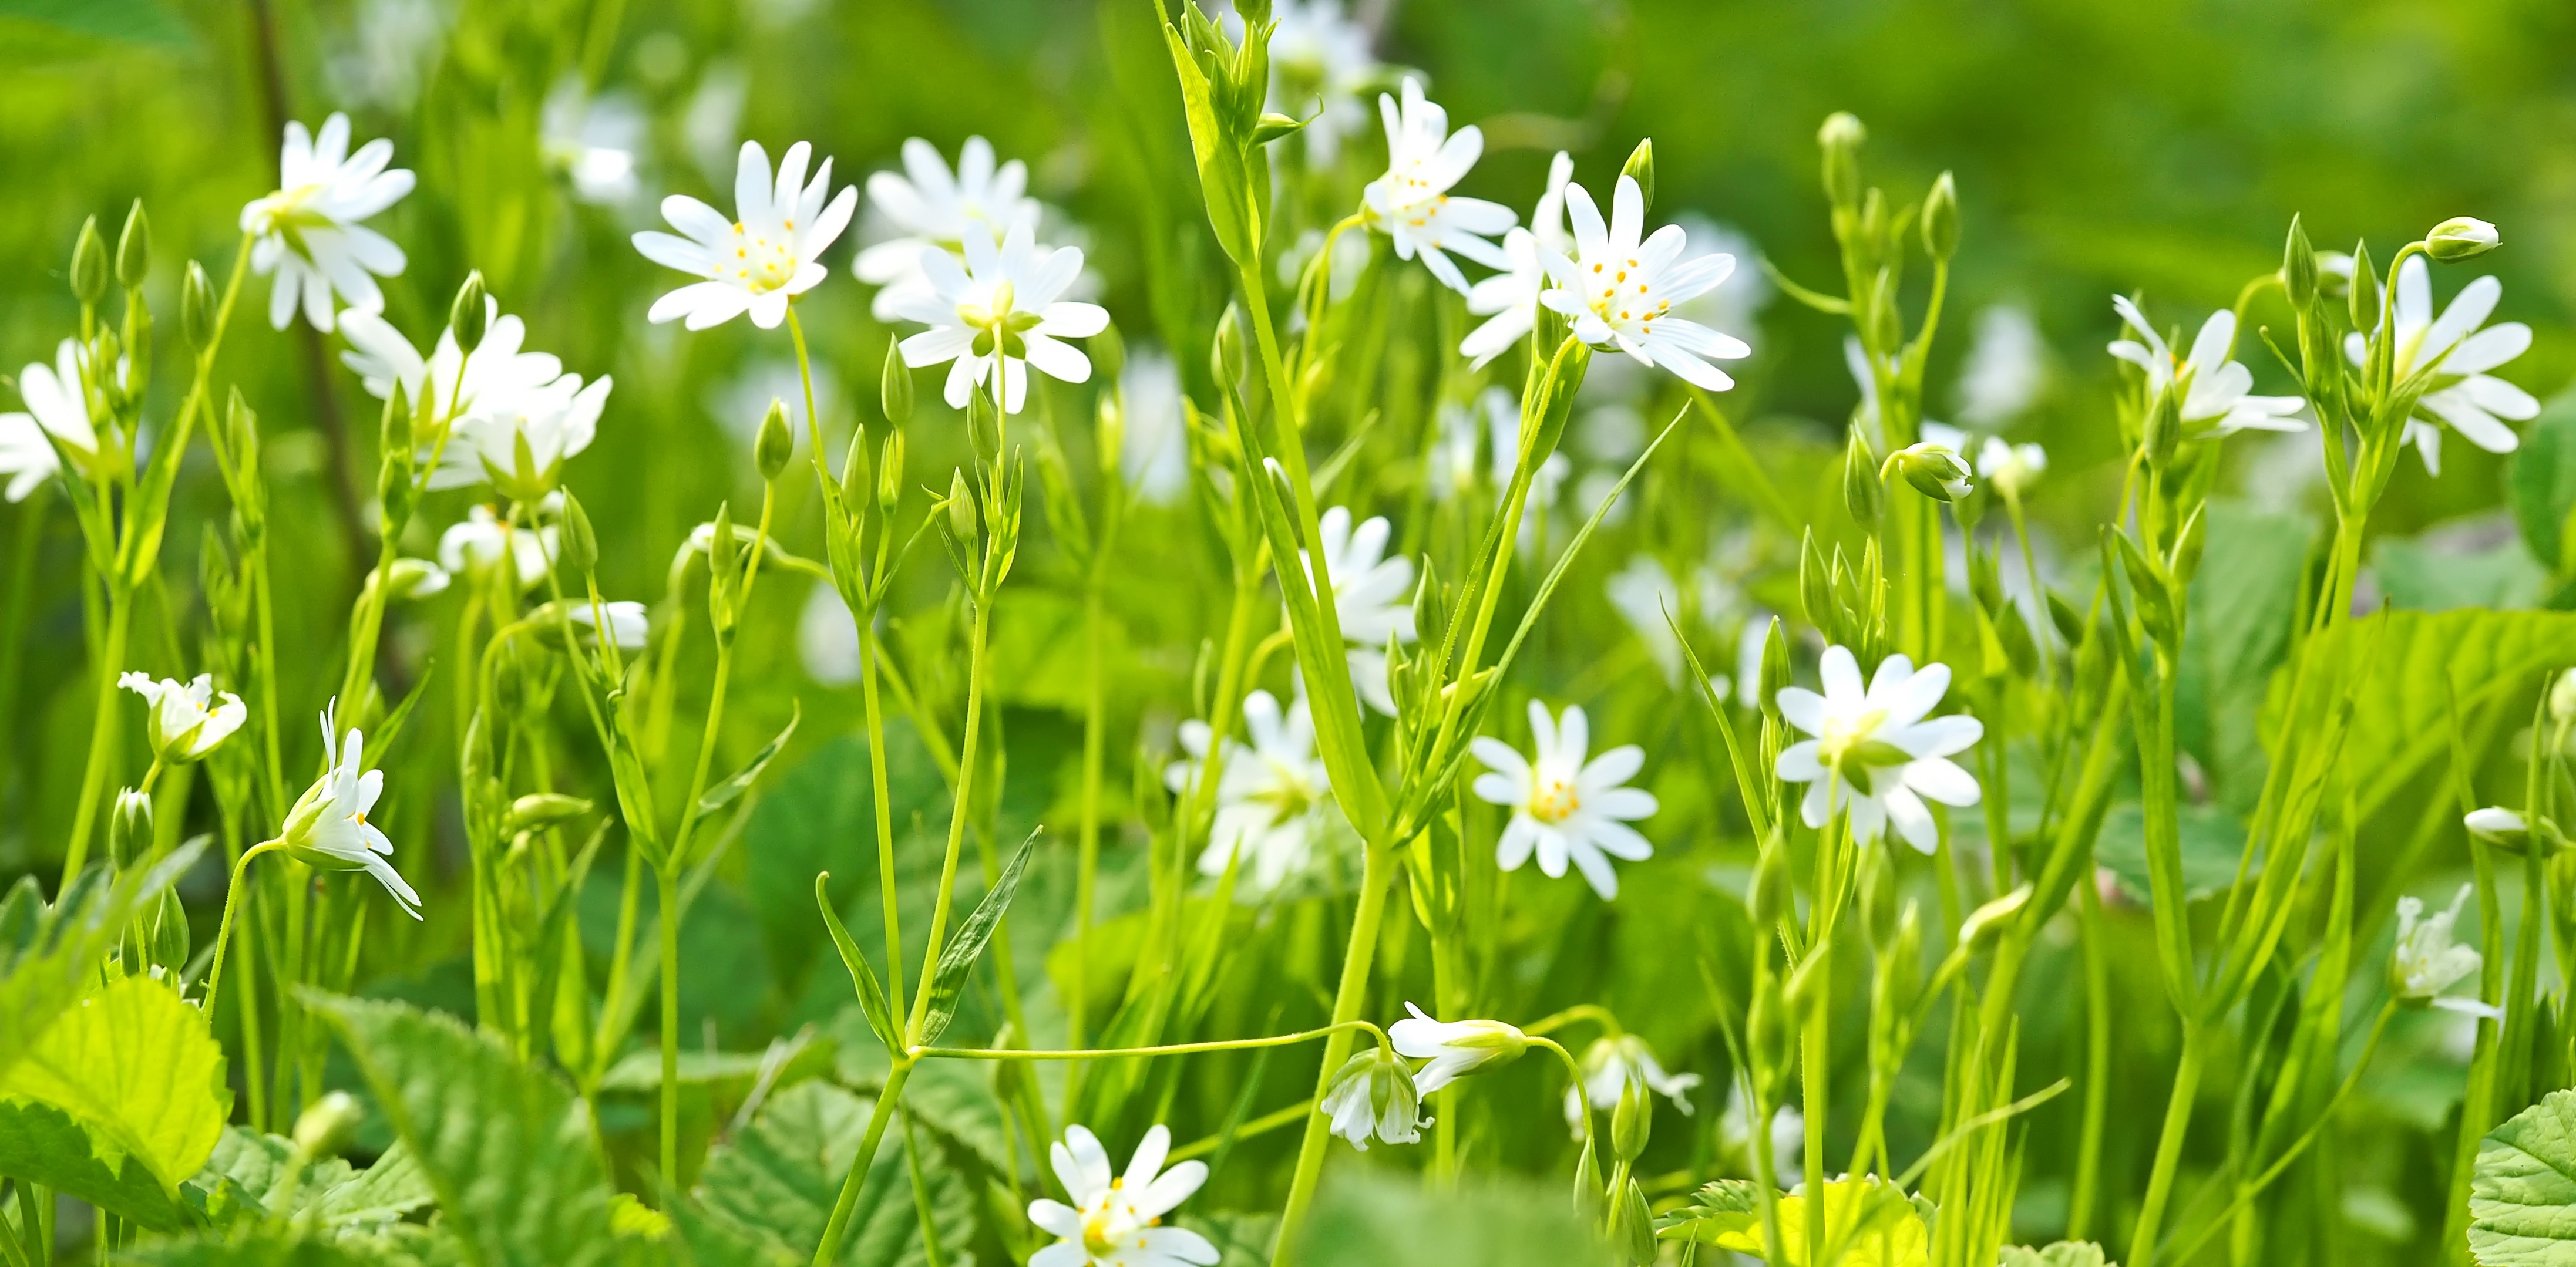
nature, grass, plant, field, lawn, meadow, prairie, sunlight, flower, daisy, live, pasture, agriculture, flora, wildflower, grassland, habitat, flowering plant, oxeye daisy, natural environment, grass family, land plant, chamaemelum nobile